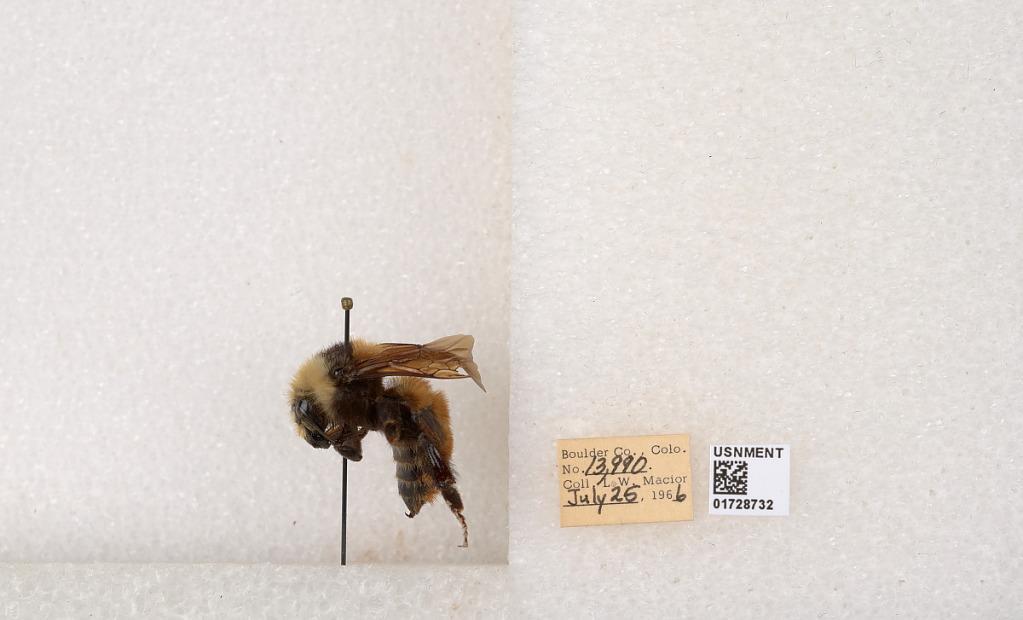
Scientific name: Bombus appositus Cresson
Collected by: L. Macior
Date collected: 1966-7-26
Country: United States
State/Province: Colorado
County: Boulder
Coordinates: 40.0925, -105.358